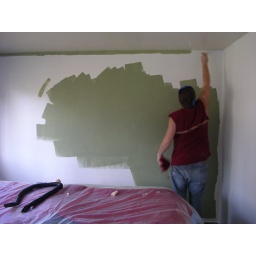
Cricket green accent wall in bedroom.